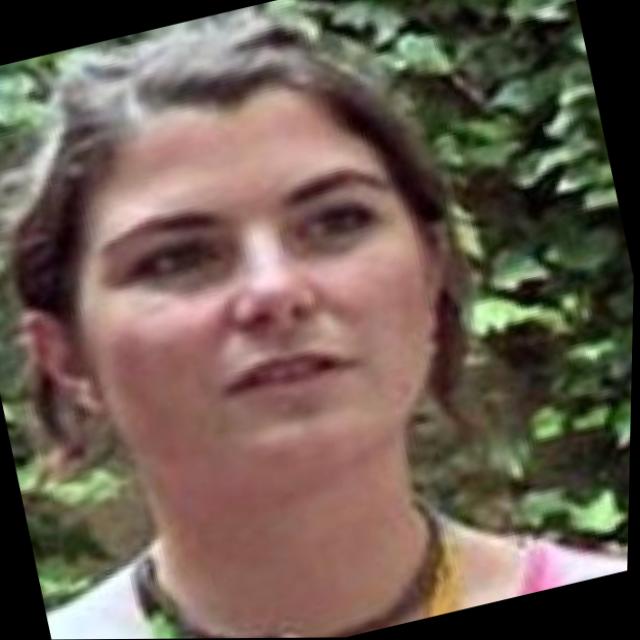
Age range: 21-44